Elita Proctor Otis

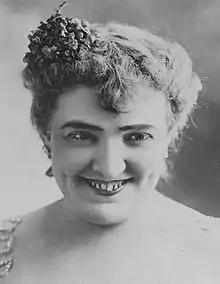
portrait of Proctor Otis

Elita Proctor Otis (1851 or 1860 – August 10, 1927) was an American actress. She had a long distinguished stage career before her foray into early silent films. In 1909 she may have been the first actress to play Nancy Sikes on screen in a Vitagraph produced version of "Oliver Twist".